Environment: real
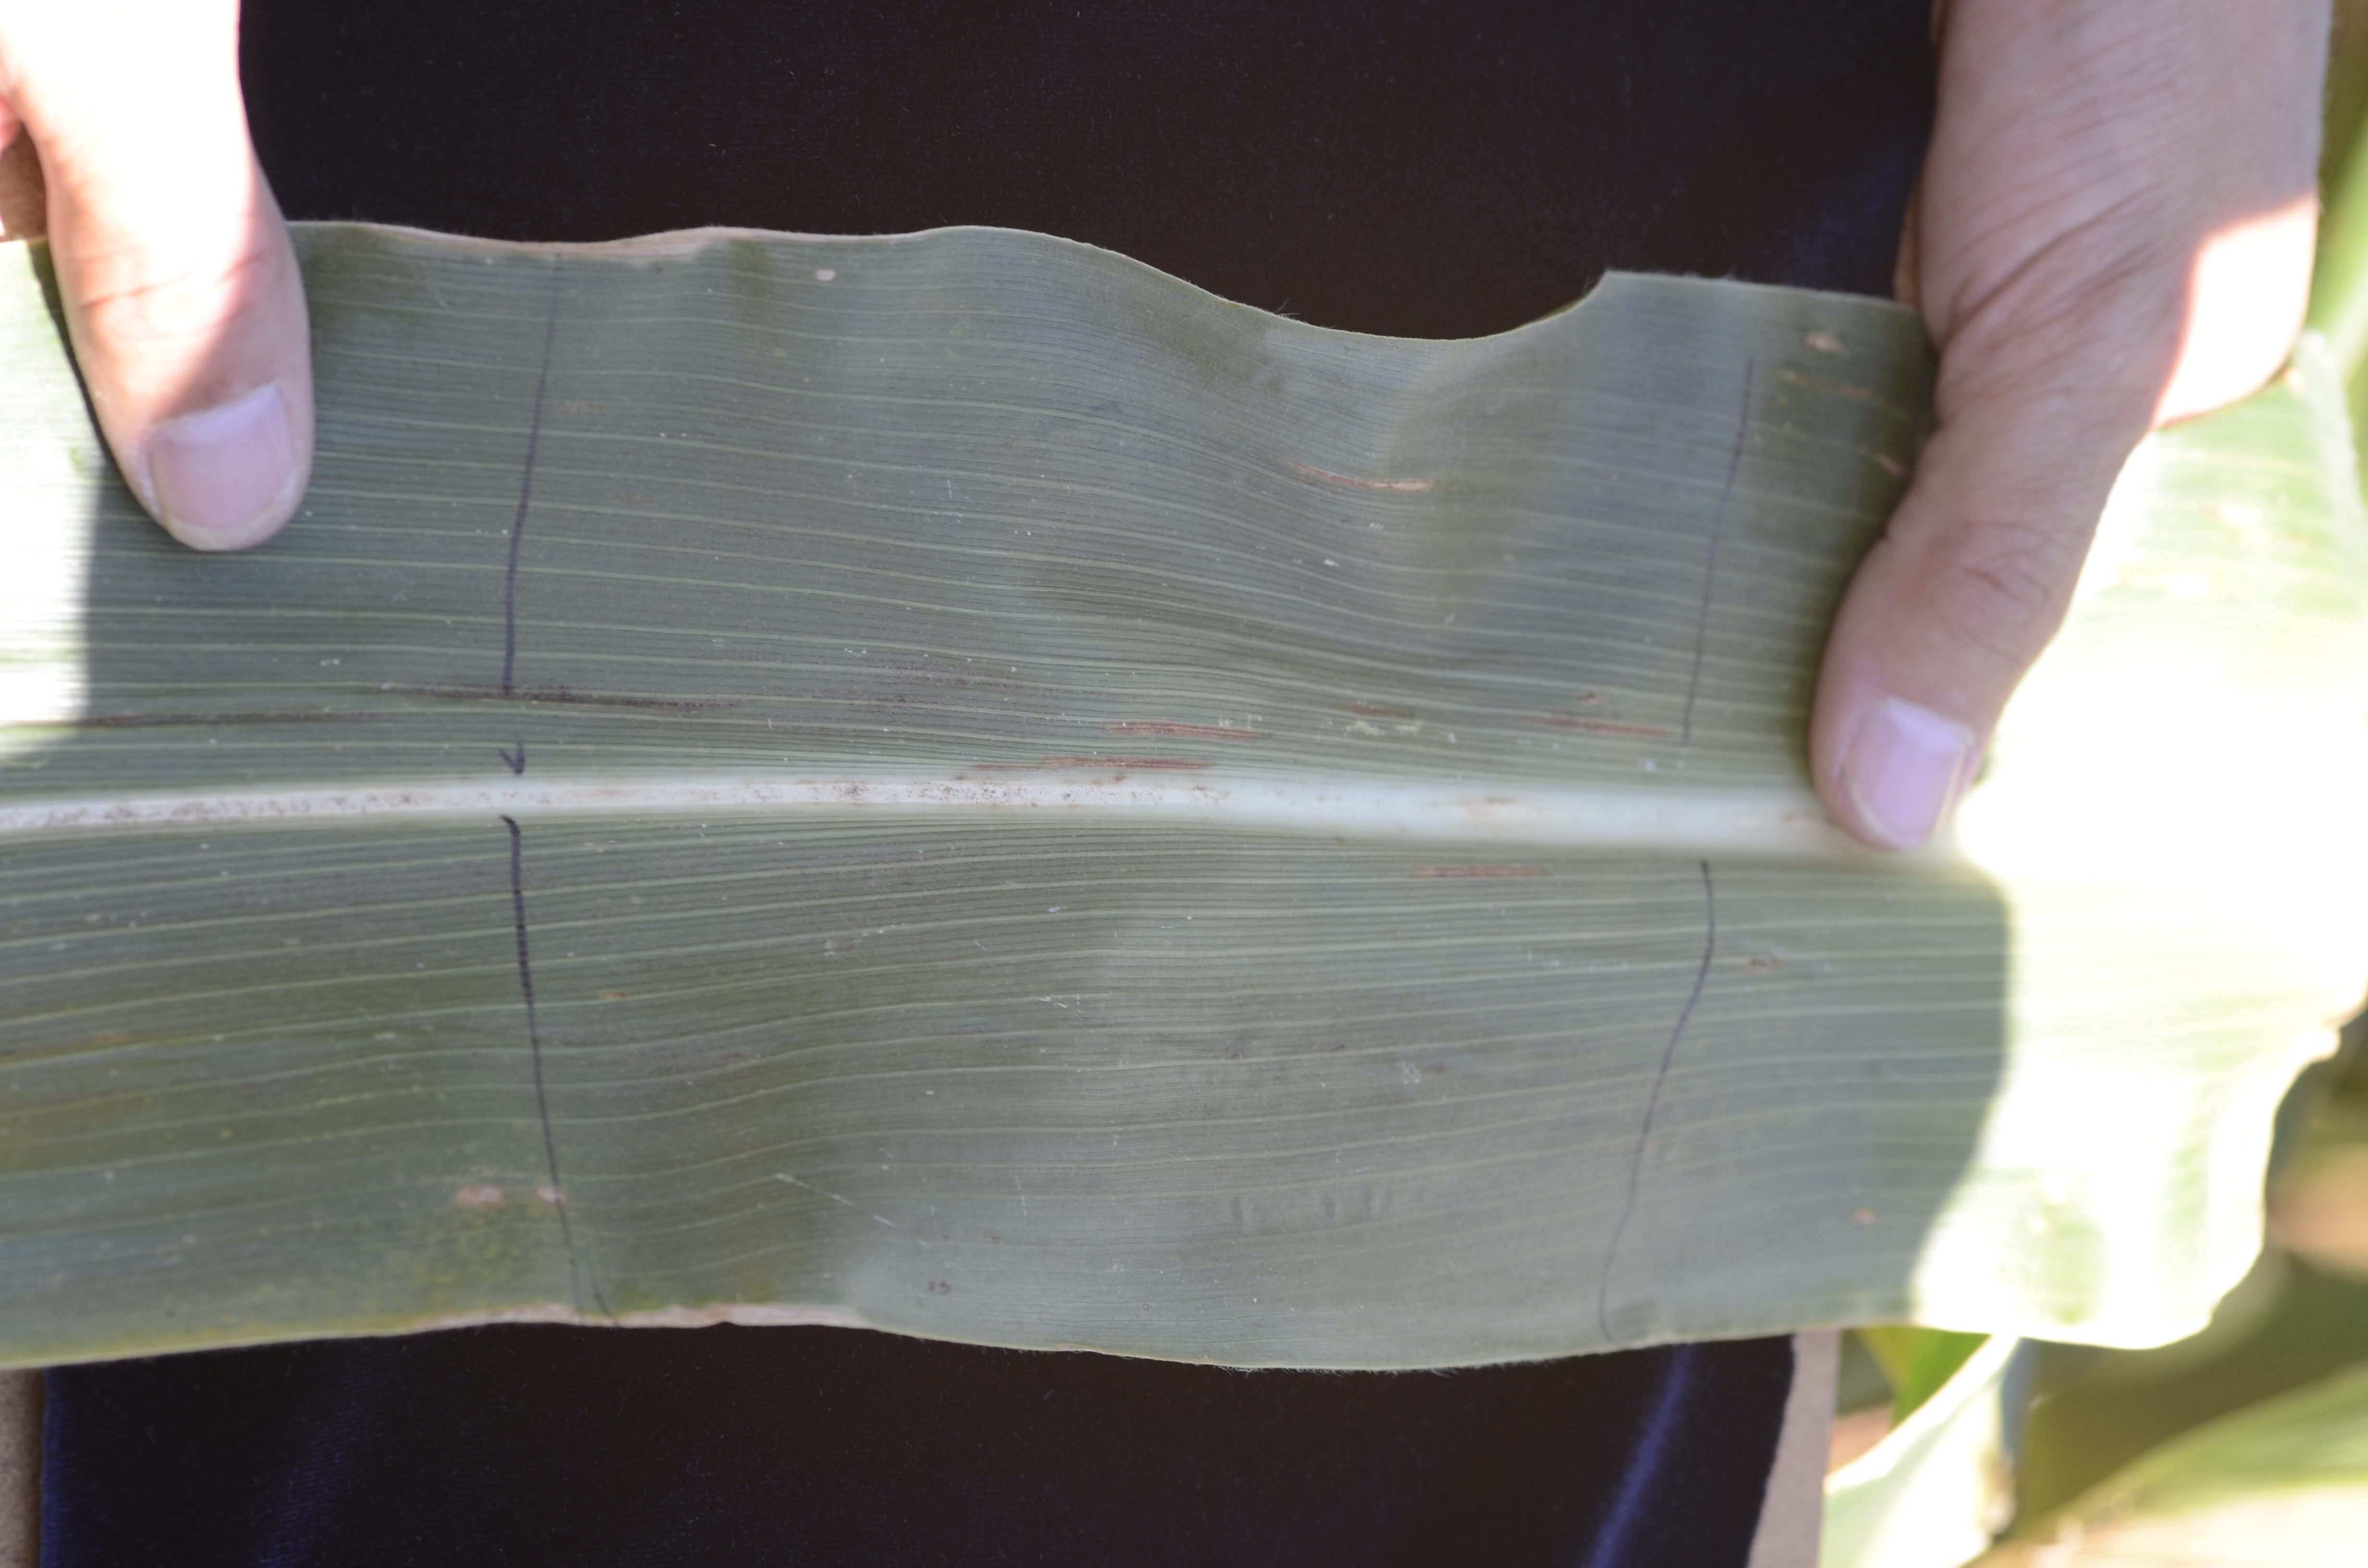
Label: gray_leaf_spot